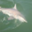
Label: shark